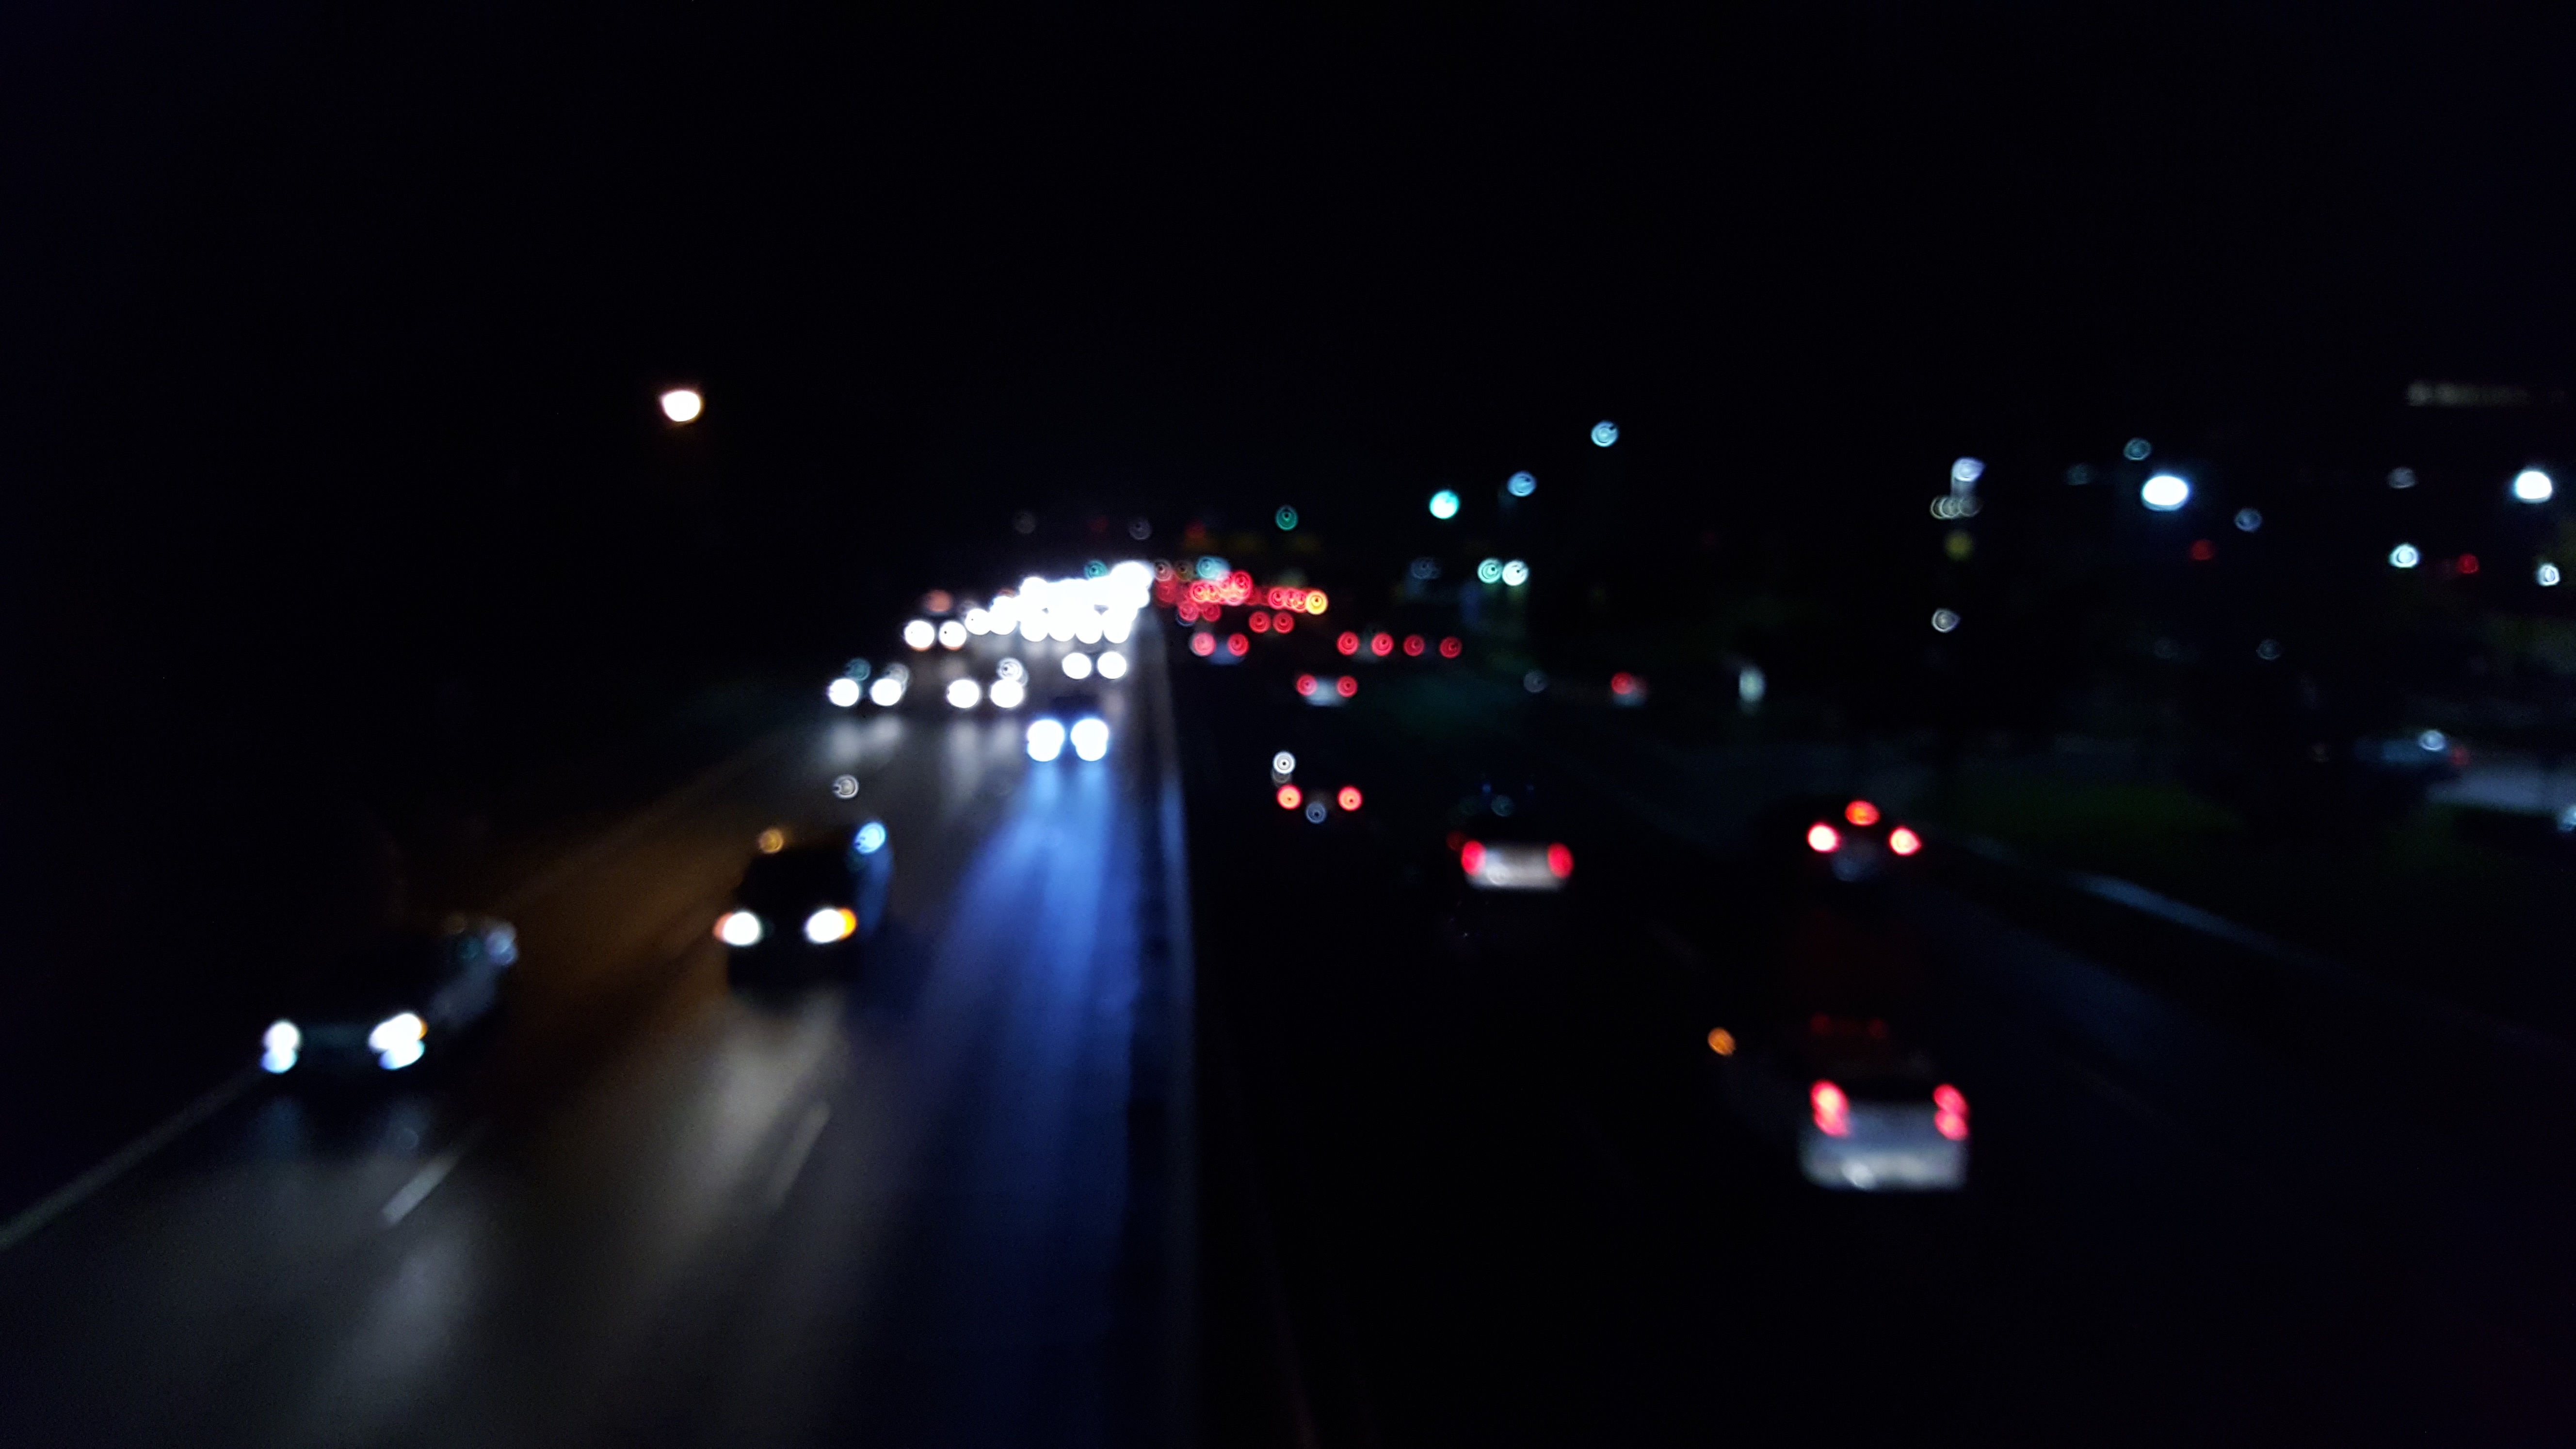
light, night, darkness, lighting, midnight